Maureen Reagan

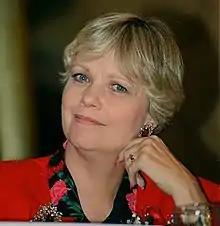
Reagan in 1995

Maureen Elizabeth Reagan (January 4, 1941 – August 8, 2001) was an American political activist and the first child of U.S. president Ronald Reagan and his first wife, actress Jane Wyman. Her younger brother is Michael Reagan and her half-siblings are Patti Davis and Ron Reagan, from her father's second marriage (to Nancy Reagan).